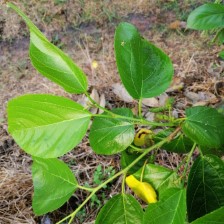
Variety: TaiwanMeacho